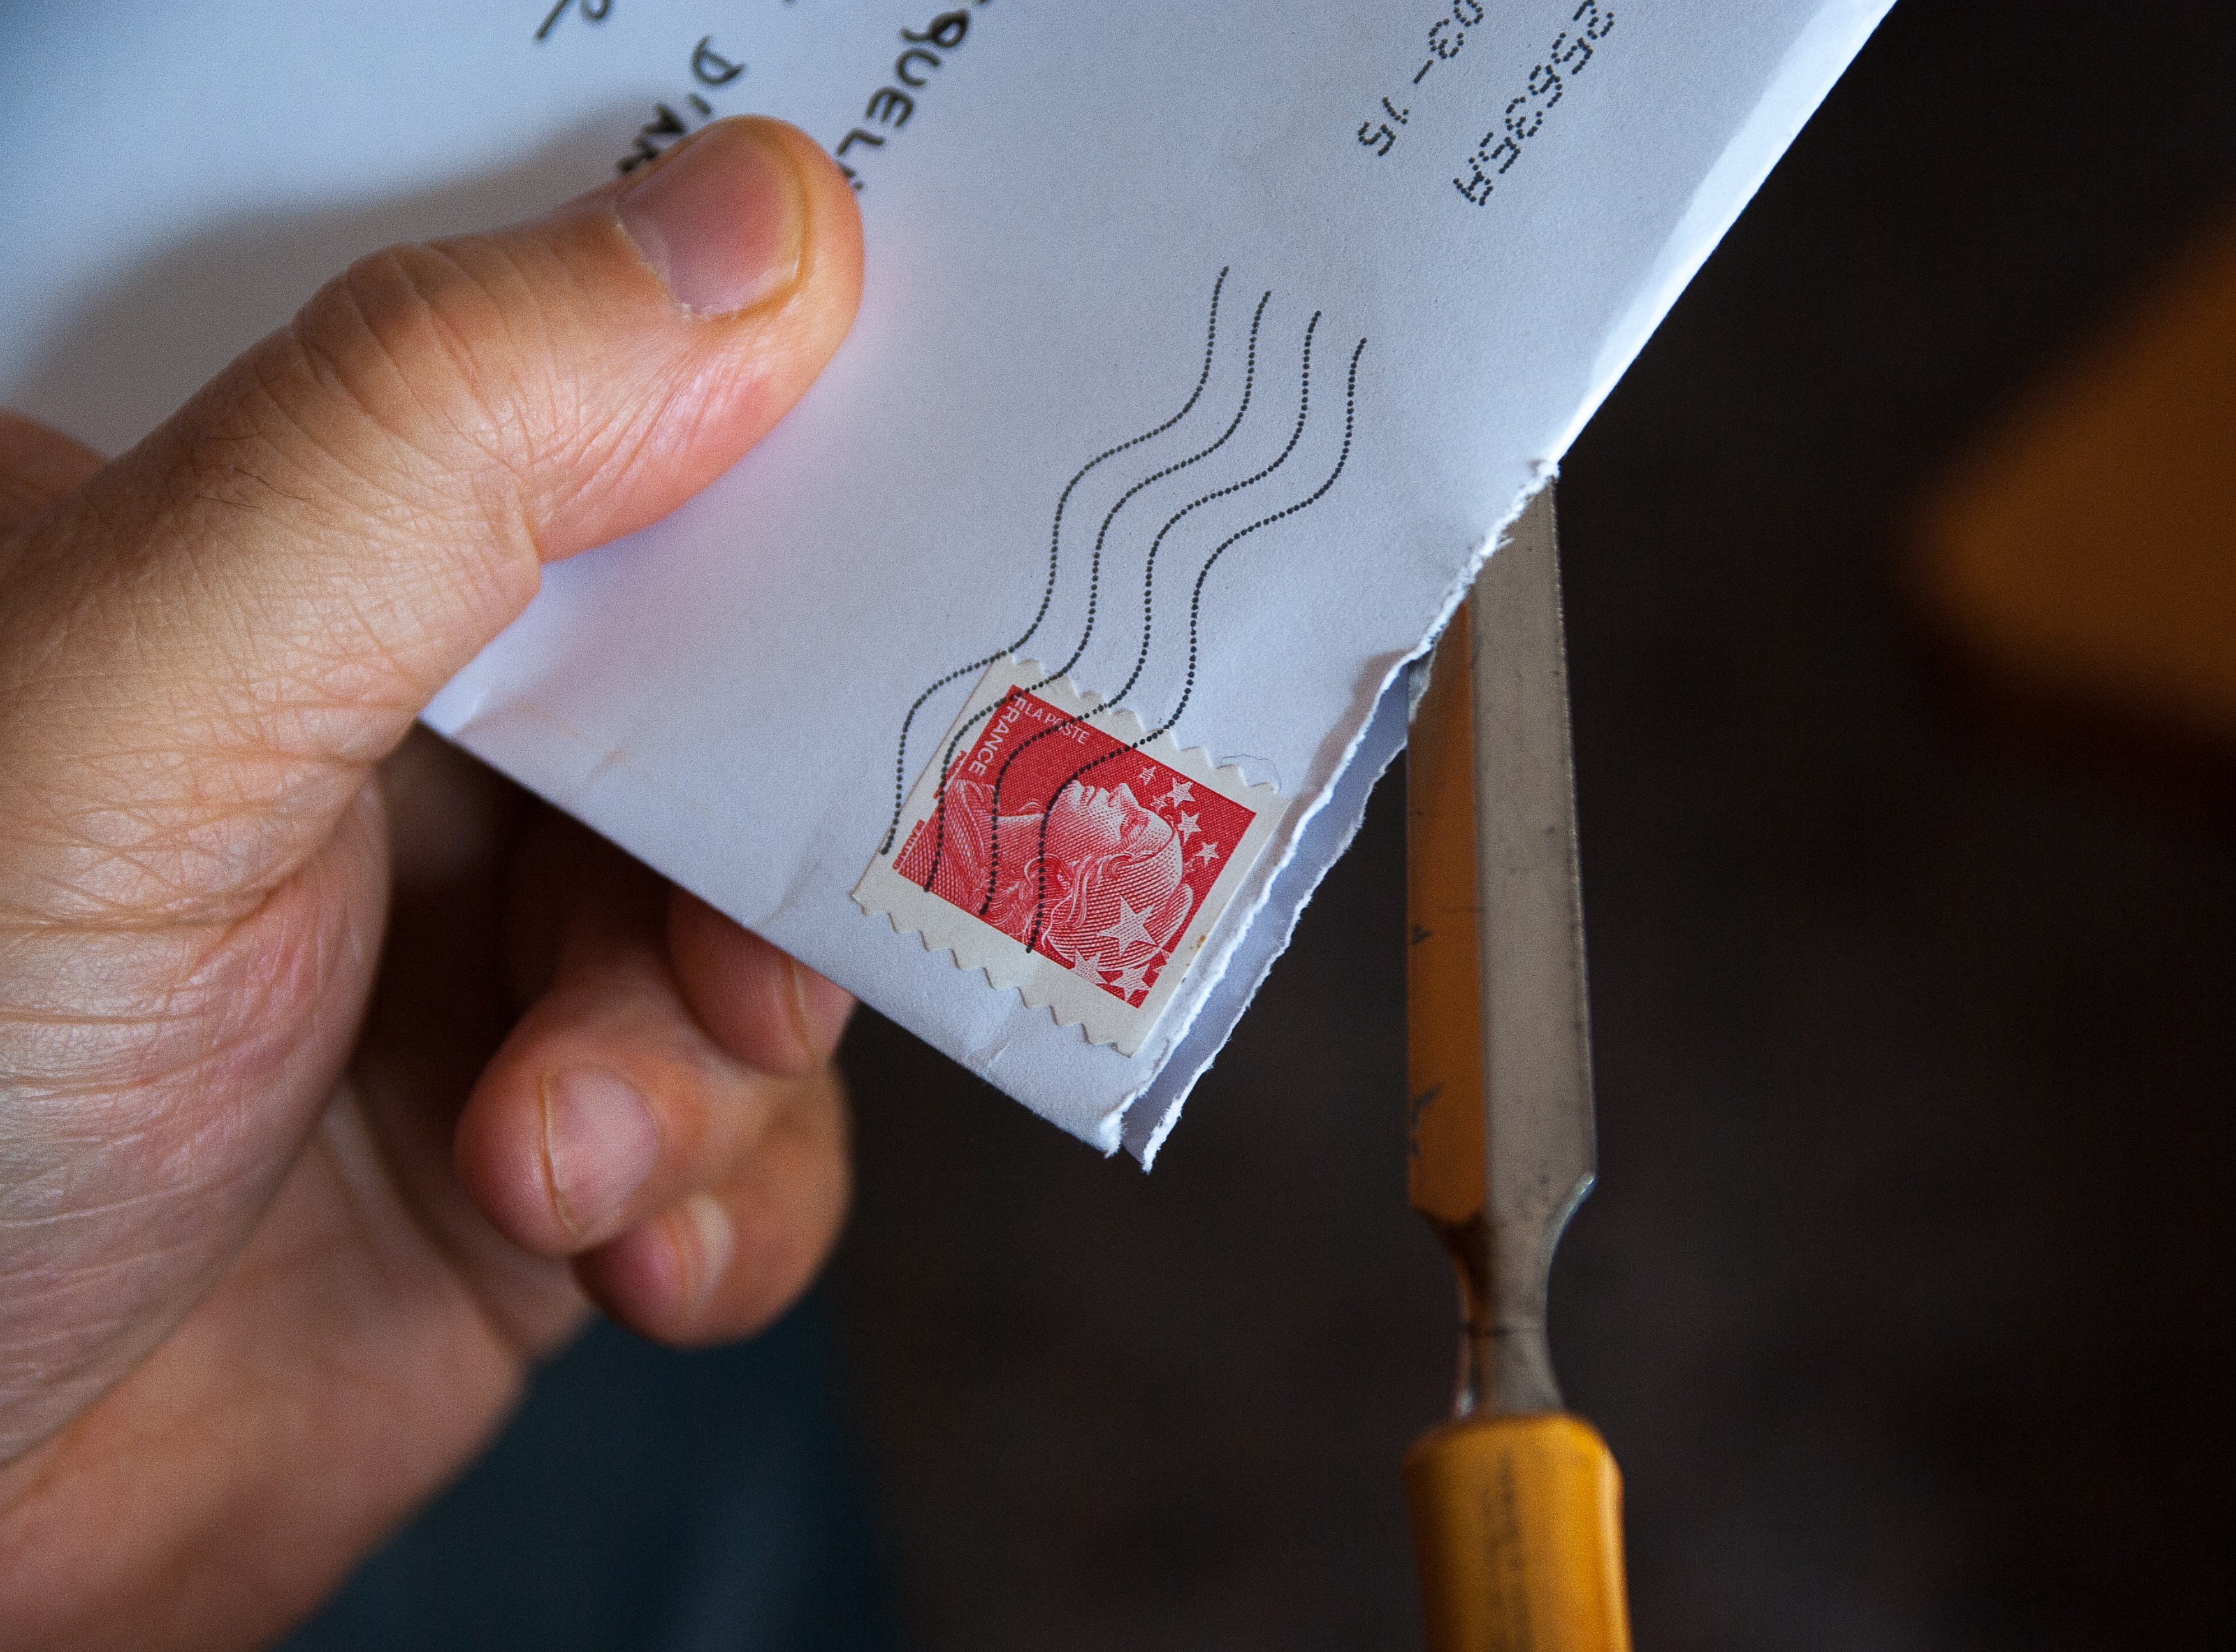
writing, hand, finger, letter, stamp, envelope, mail, correspondence